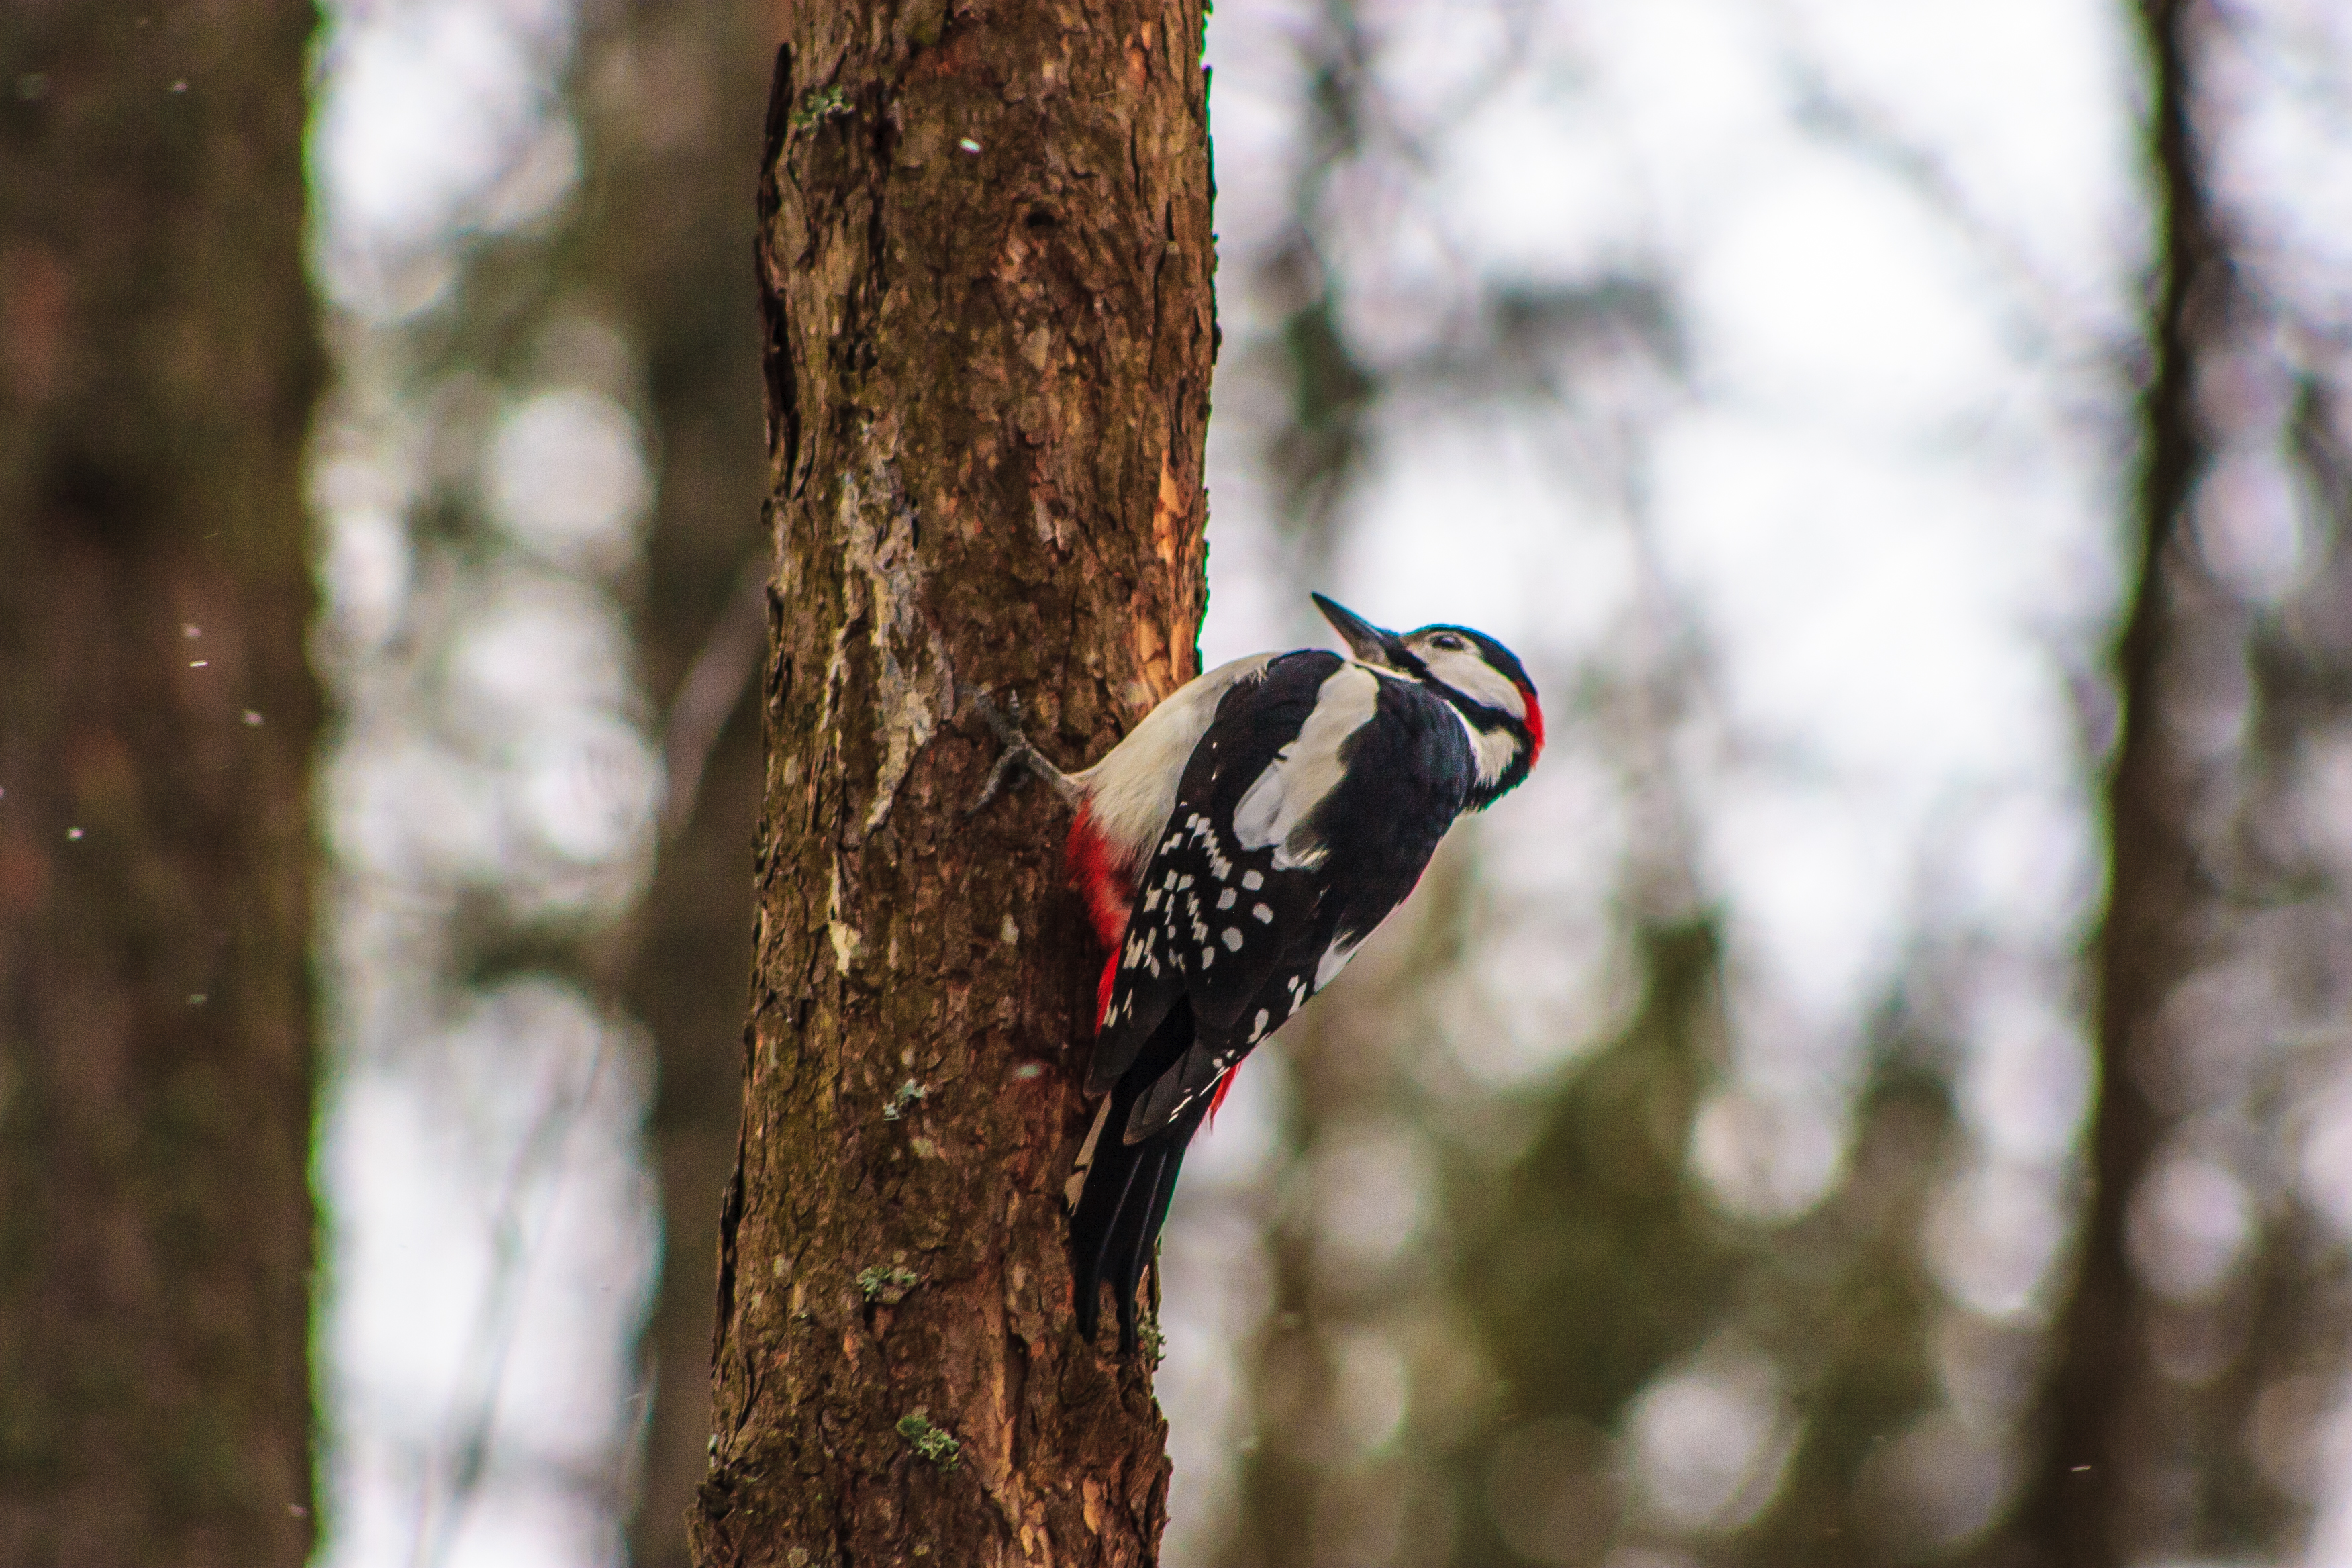
images, bird, plant, beak, woodpecker, tree, wood, twig, trunk, piciformes, Leuconotopicus, downy woodpecker, wildlife, perching bird, jungle, sky, Acorn Woodpecker, plant stem, wing